Coussegrey

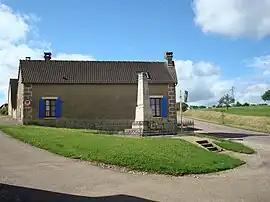
War memorial

Coussegrey is a commune in the Aube department in north-central France.